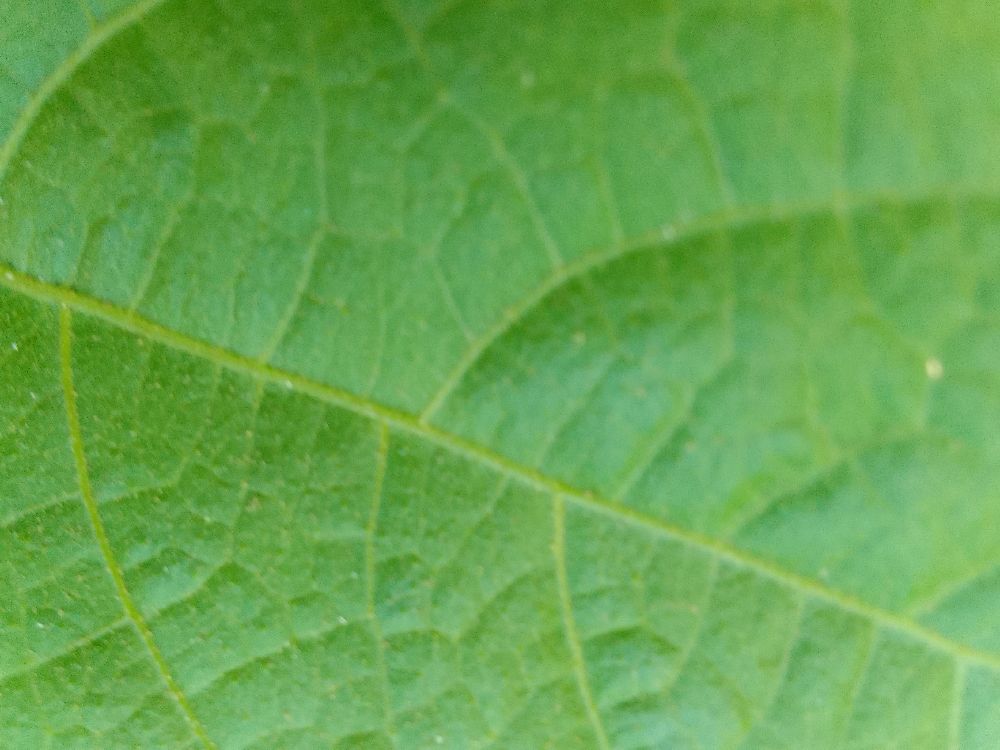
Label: healthy